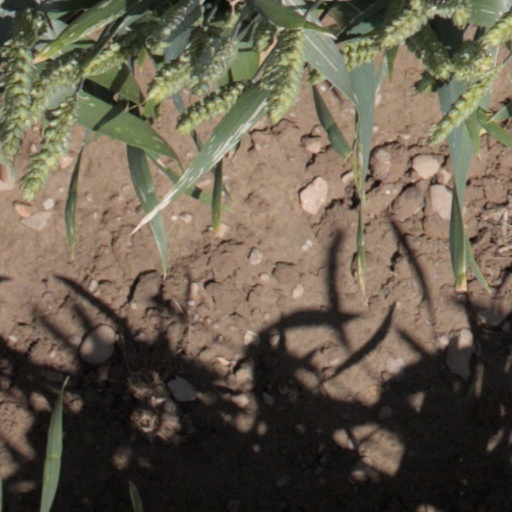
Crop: wheat